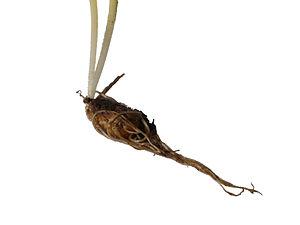
La Gagée à spathe est une espèce de petites plantes à bulbes du genre Gagea et de la famille des Liliacées. Parmi les gagées, elle se caractérise par sa feuille élargie en forme de spathe et l'absence de poils sur les feuilles et sur les hampes florales.